Geology of Svalbard

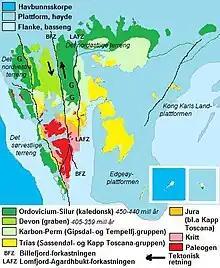
Geological map of Svalbard

The geology of Svalbard encompasses the geological description of rock types found in Svalbard, and the associated tectonics and sedimentological history of soils and rocks. The geological exploration of Svalbard is an ongoing activity, and recent understandings may differ from earlier interpretations.